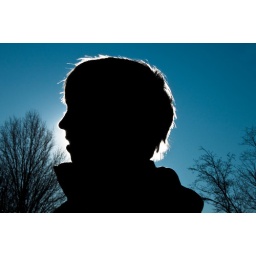
The setting sun's white highlights around my son about an hour ago.